Dana Fischer

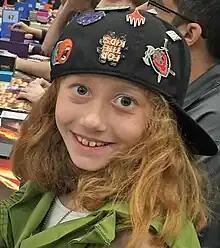
Fischer at Grand Prix Los Angeles 2019

Dana Fischer is an American "" player. She is tied for the youngest to make the second day of a tournament (at age eight) and is the youngest to win cash at a Grand Prix (at age nine).